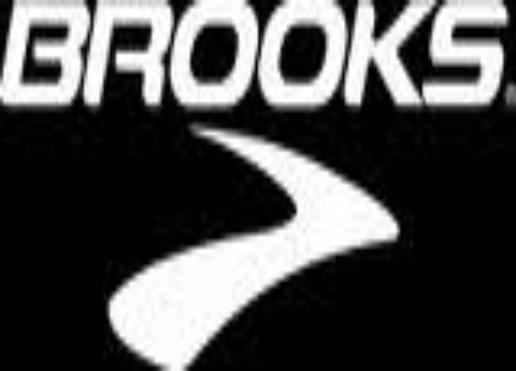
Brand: Brooks
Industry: Sports